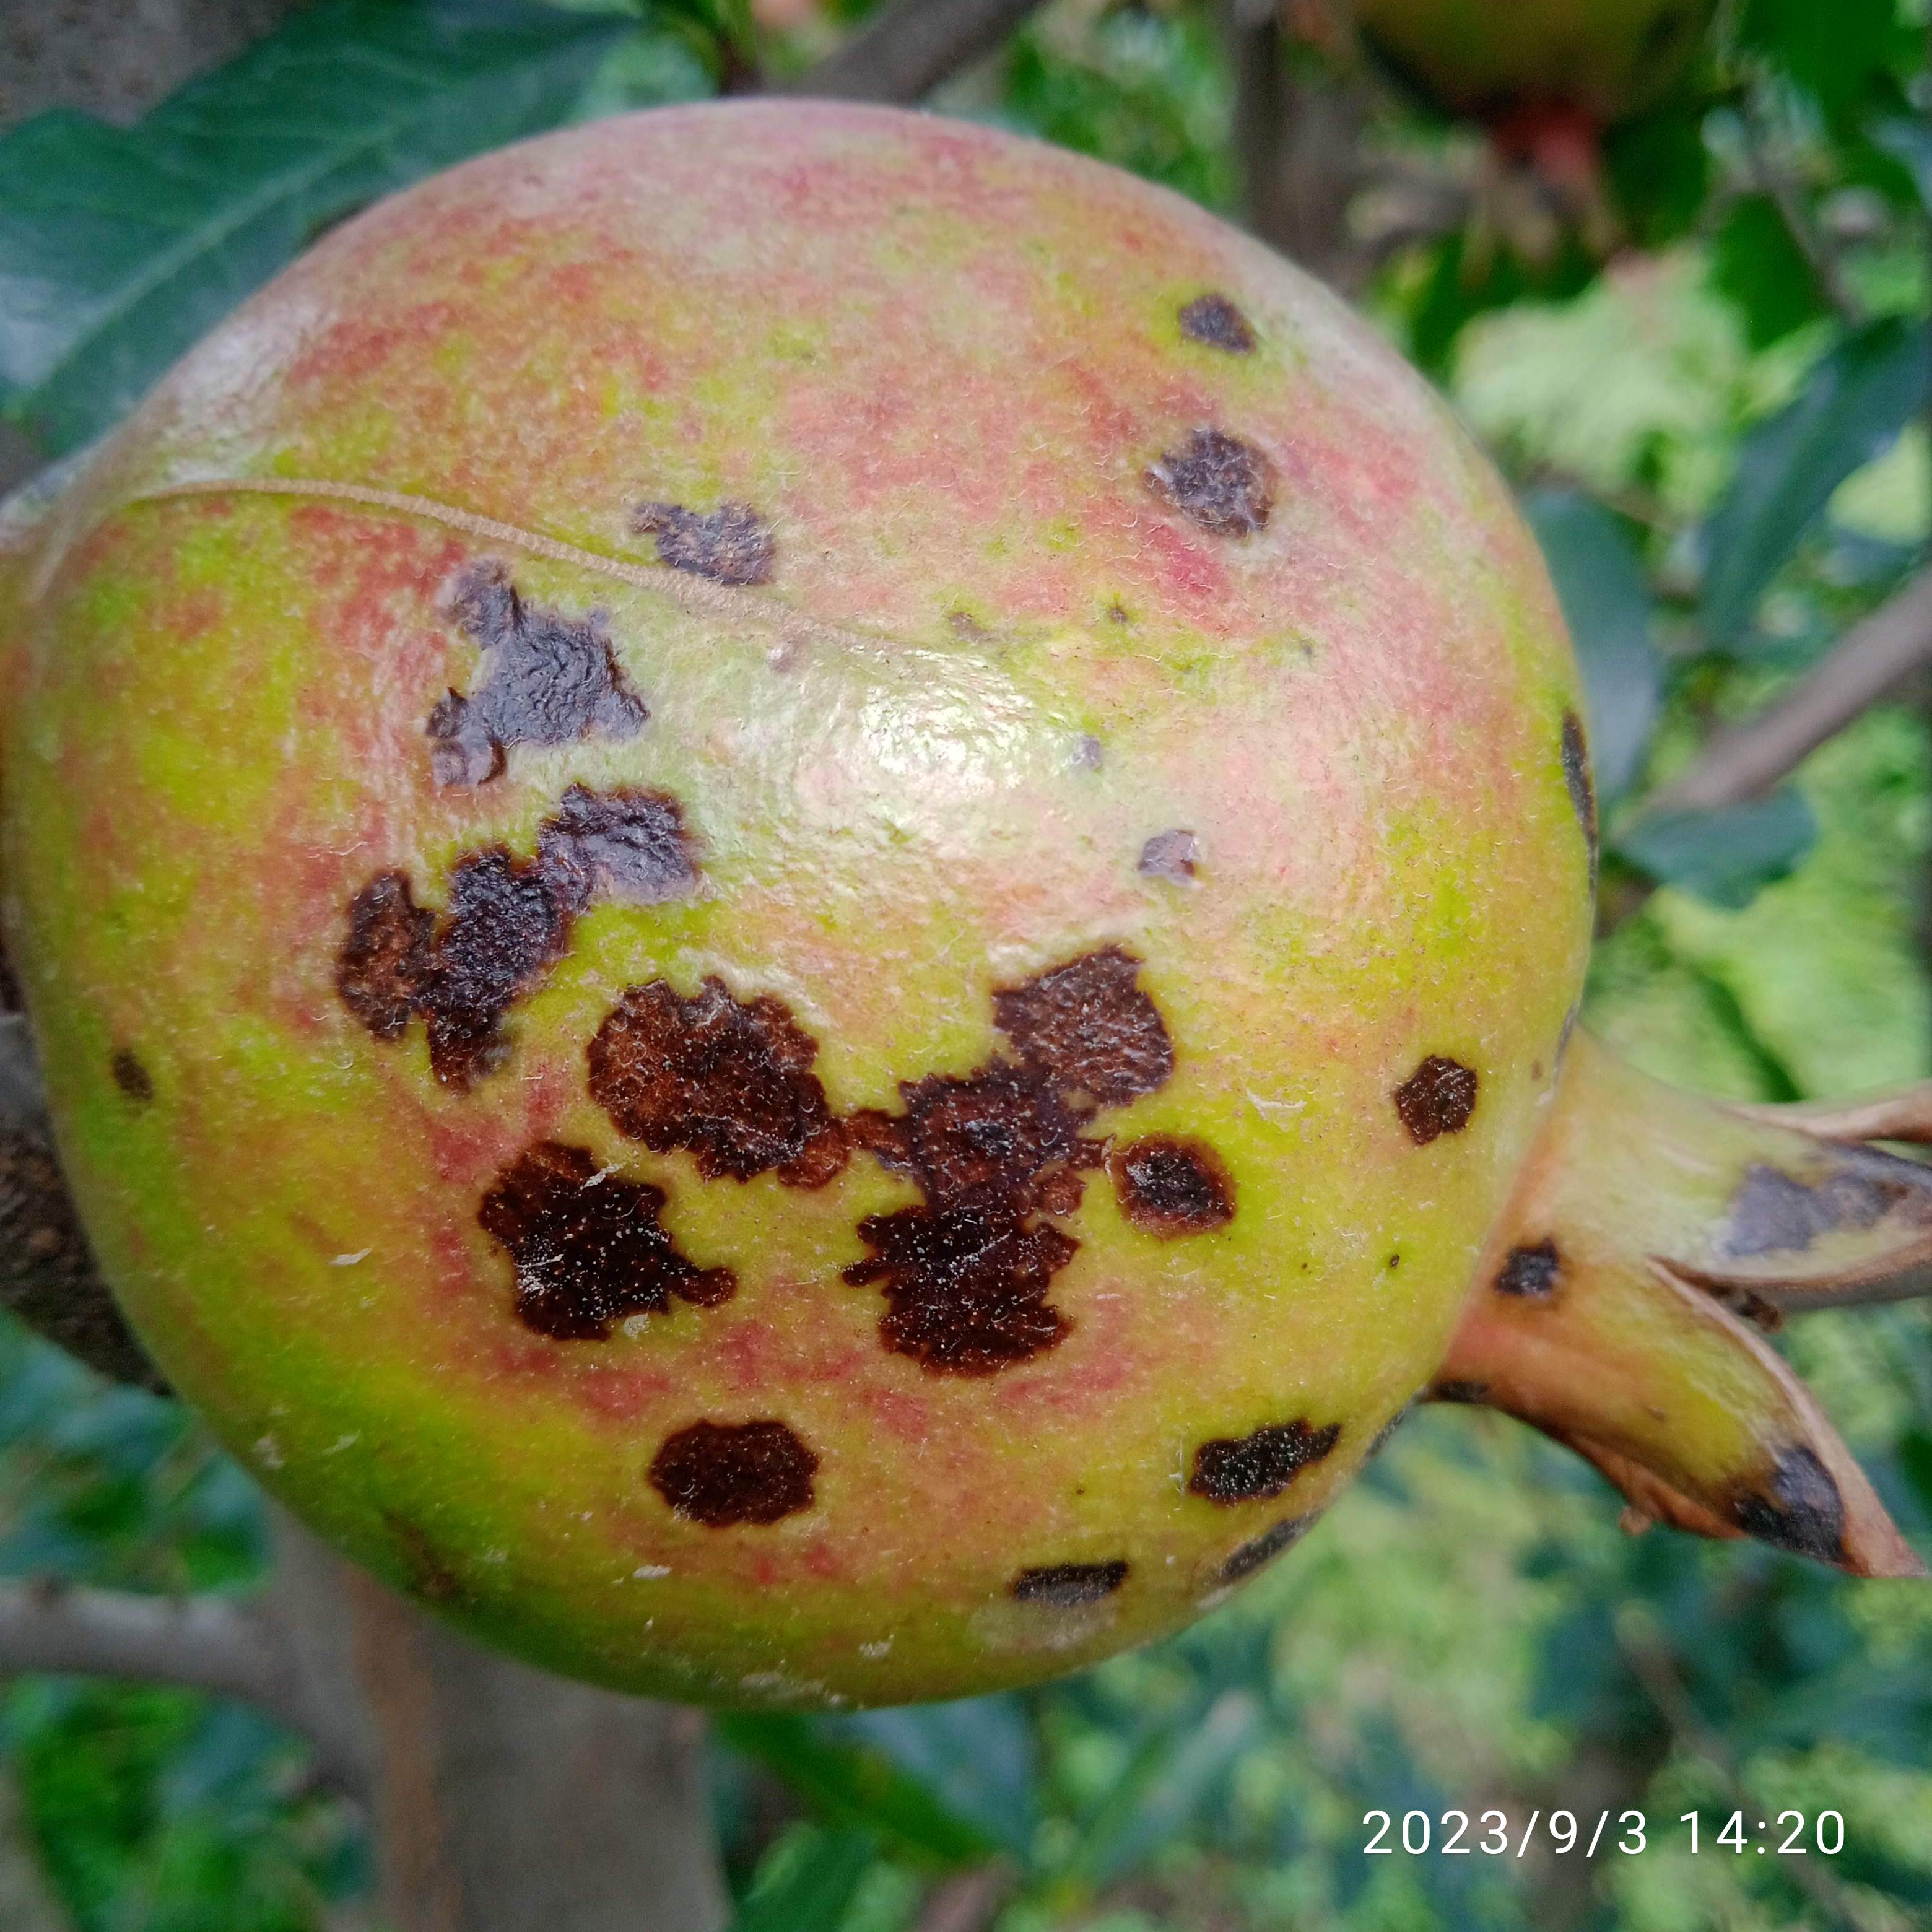
Label: Anthracnose